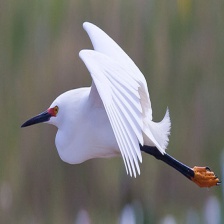
Species: SNOWY EGRET
Scientific name: EGRETTA THULA